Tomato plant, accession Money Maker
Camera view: vertical (180 deg); turntable rotation: 240 degrees
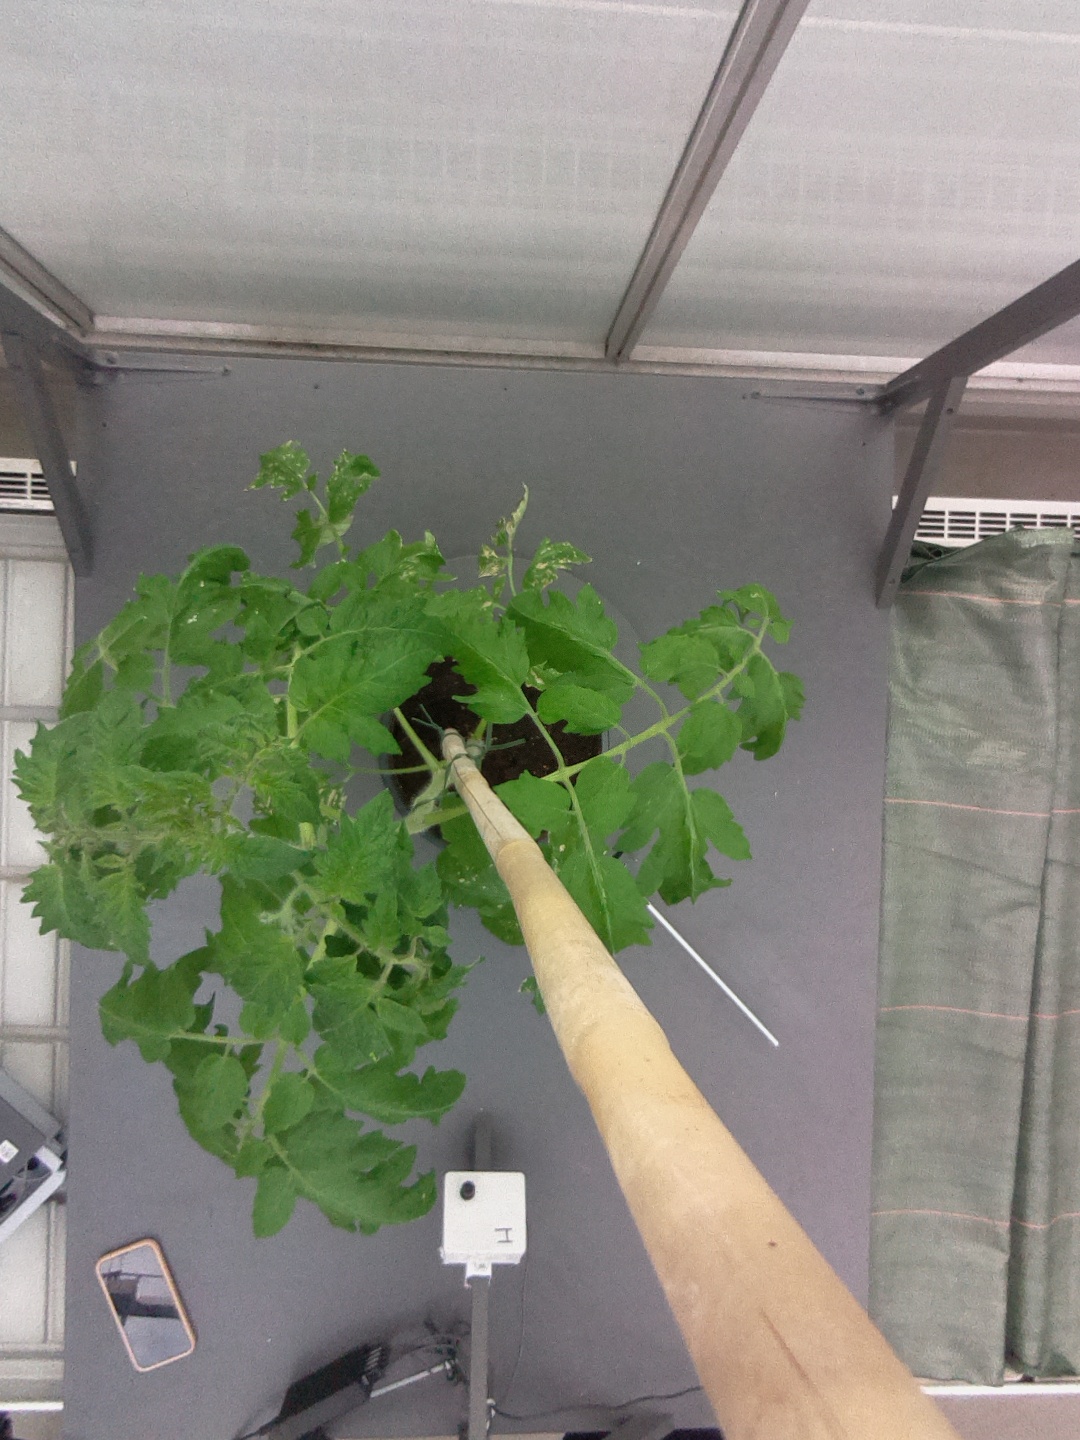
BBCH growth stage 60: First flowers open